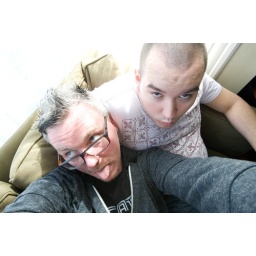
being dorky on the big couch in the window